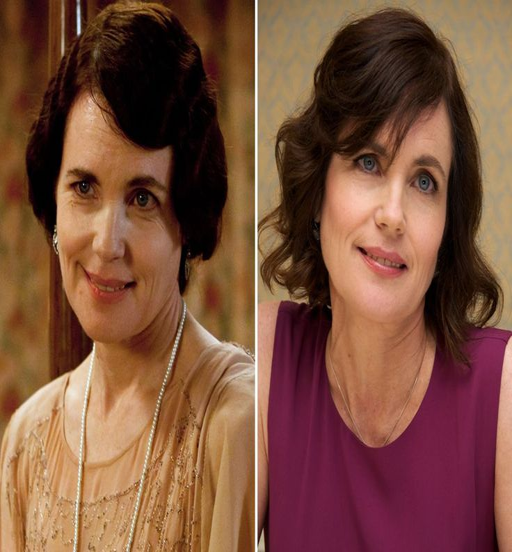
onscreen wife , is able to let her hair down when she 's not playing person .